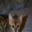
Label: cat